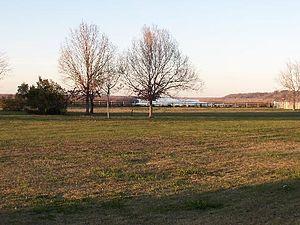
La révolte des Natchez est un conflit ayant opposé, de 1729 à 1731, la tribu amérindienne des Natchez et leurs alliés aux colons français de Basse-Louisiane. Il a été particulièrement violent. Les Natchez finirent exterminés ou réduits en esclavage et vendus aux Antilles aux colons de Saint-Domingue. Il montre aussi que, contrairement à ce que l'on pense habituellement, les Français ne furent pas toujours en bonne amitié avec les tribus amérindiennes de leurs colonies américaines, comme en témoignent également les guerres franco-iroquoises ou les guerres avec les Renards, même si une majorité de peuples de la Nouvelle-France furent des alliés.